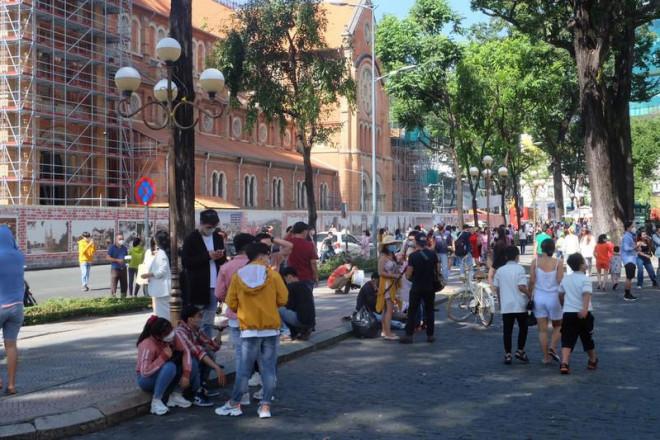
đây là khung cảnh đông người xuất hiện ở trên một con phố